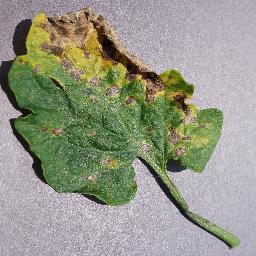
Label: Tomato___Septoria_leaf_spot